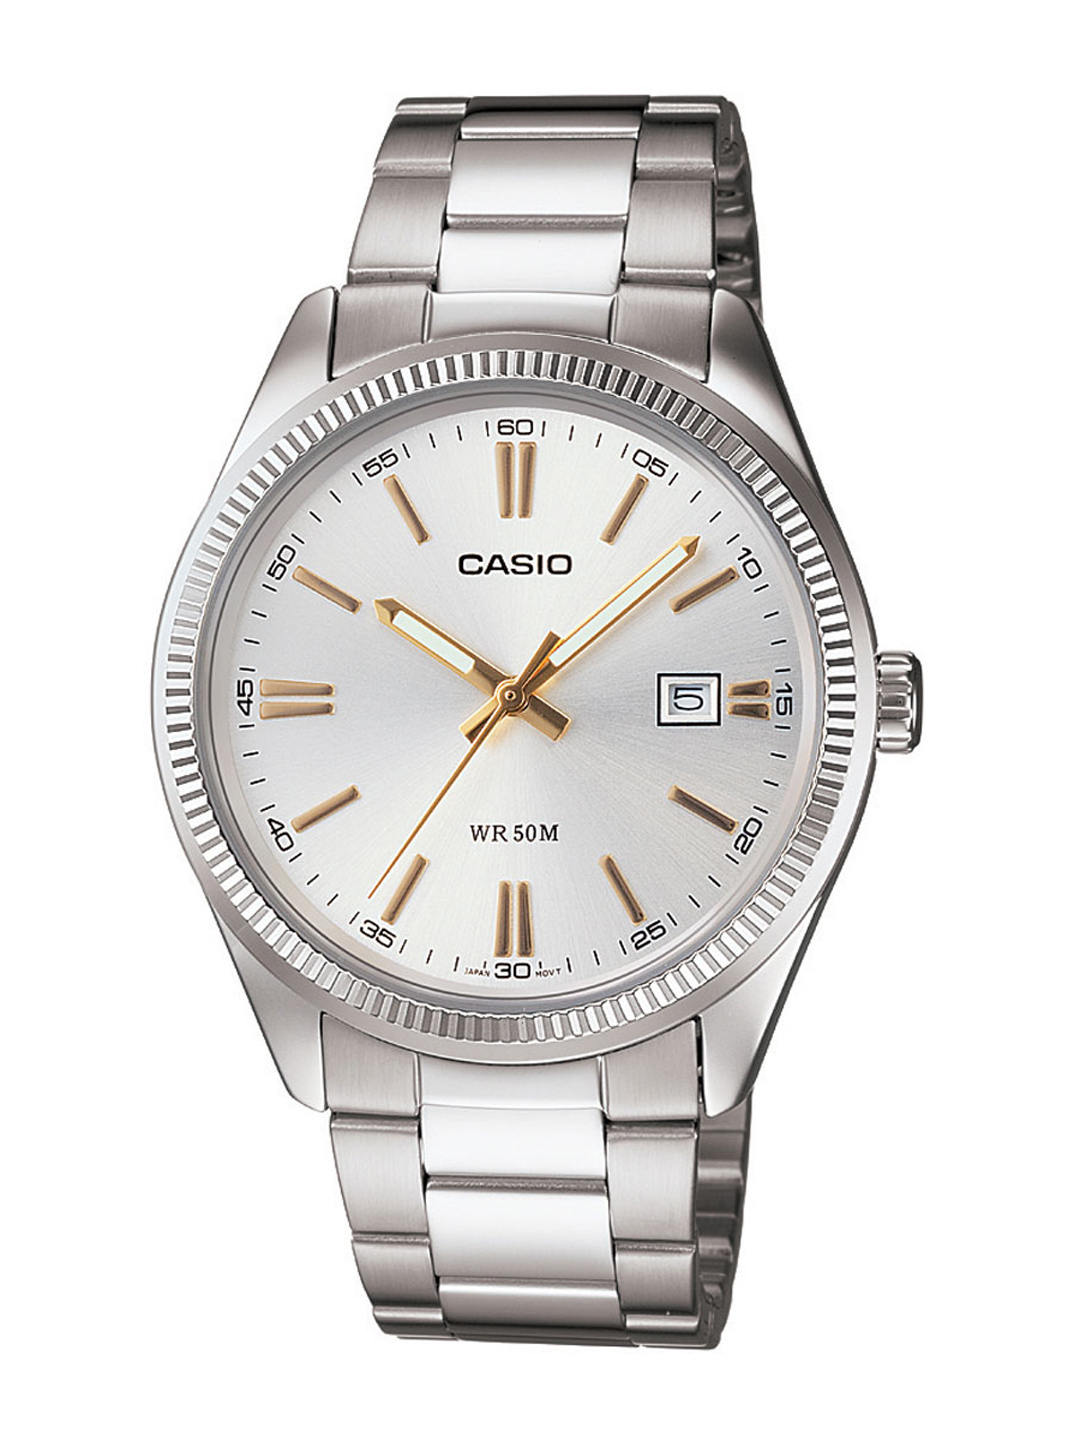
Casio Enticer Men Silver Analogue Watch MTP-1302D-7A2VDF(A488)
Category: Accessories / Watches / Watches
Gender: Men
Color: Silver
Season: Summer 2017
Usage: Casual